Magna Sunnerdahl

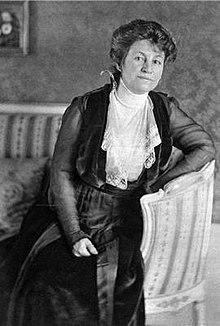
Magna Sunnerdahl

Magna Charlotta Katarina Sunnerdahl (1863–1935) was a Swedish philanthropist. On inheriting a huge fortune when her father died in 1908, she founded a number of boarding schools for needy children known as "Sunnerdahls Hemskolor". From 1914, she made a series of donations to the city of Stockholm for the construction of low-rental apartments to house working-class families with several children.